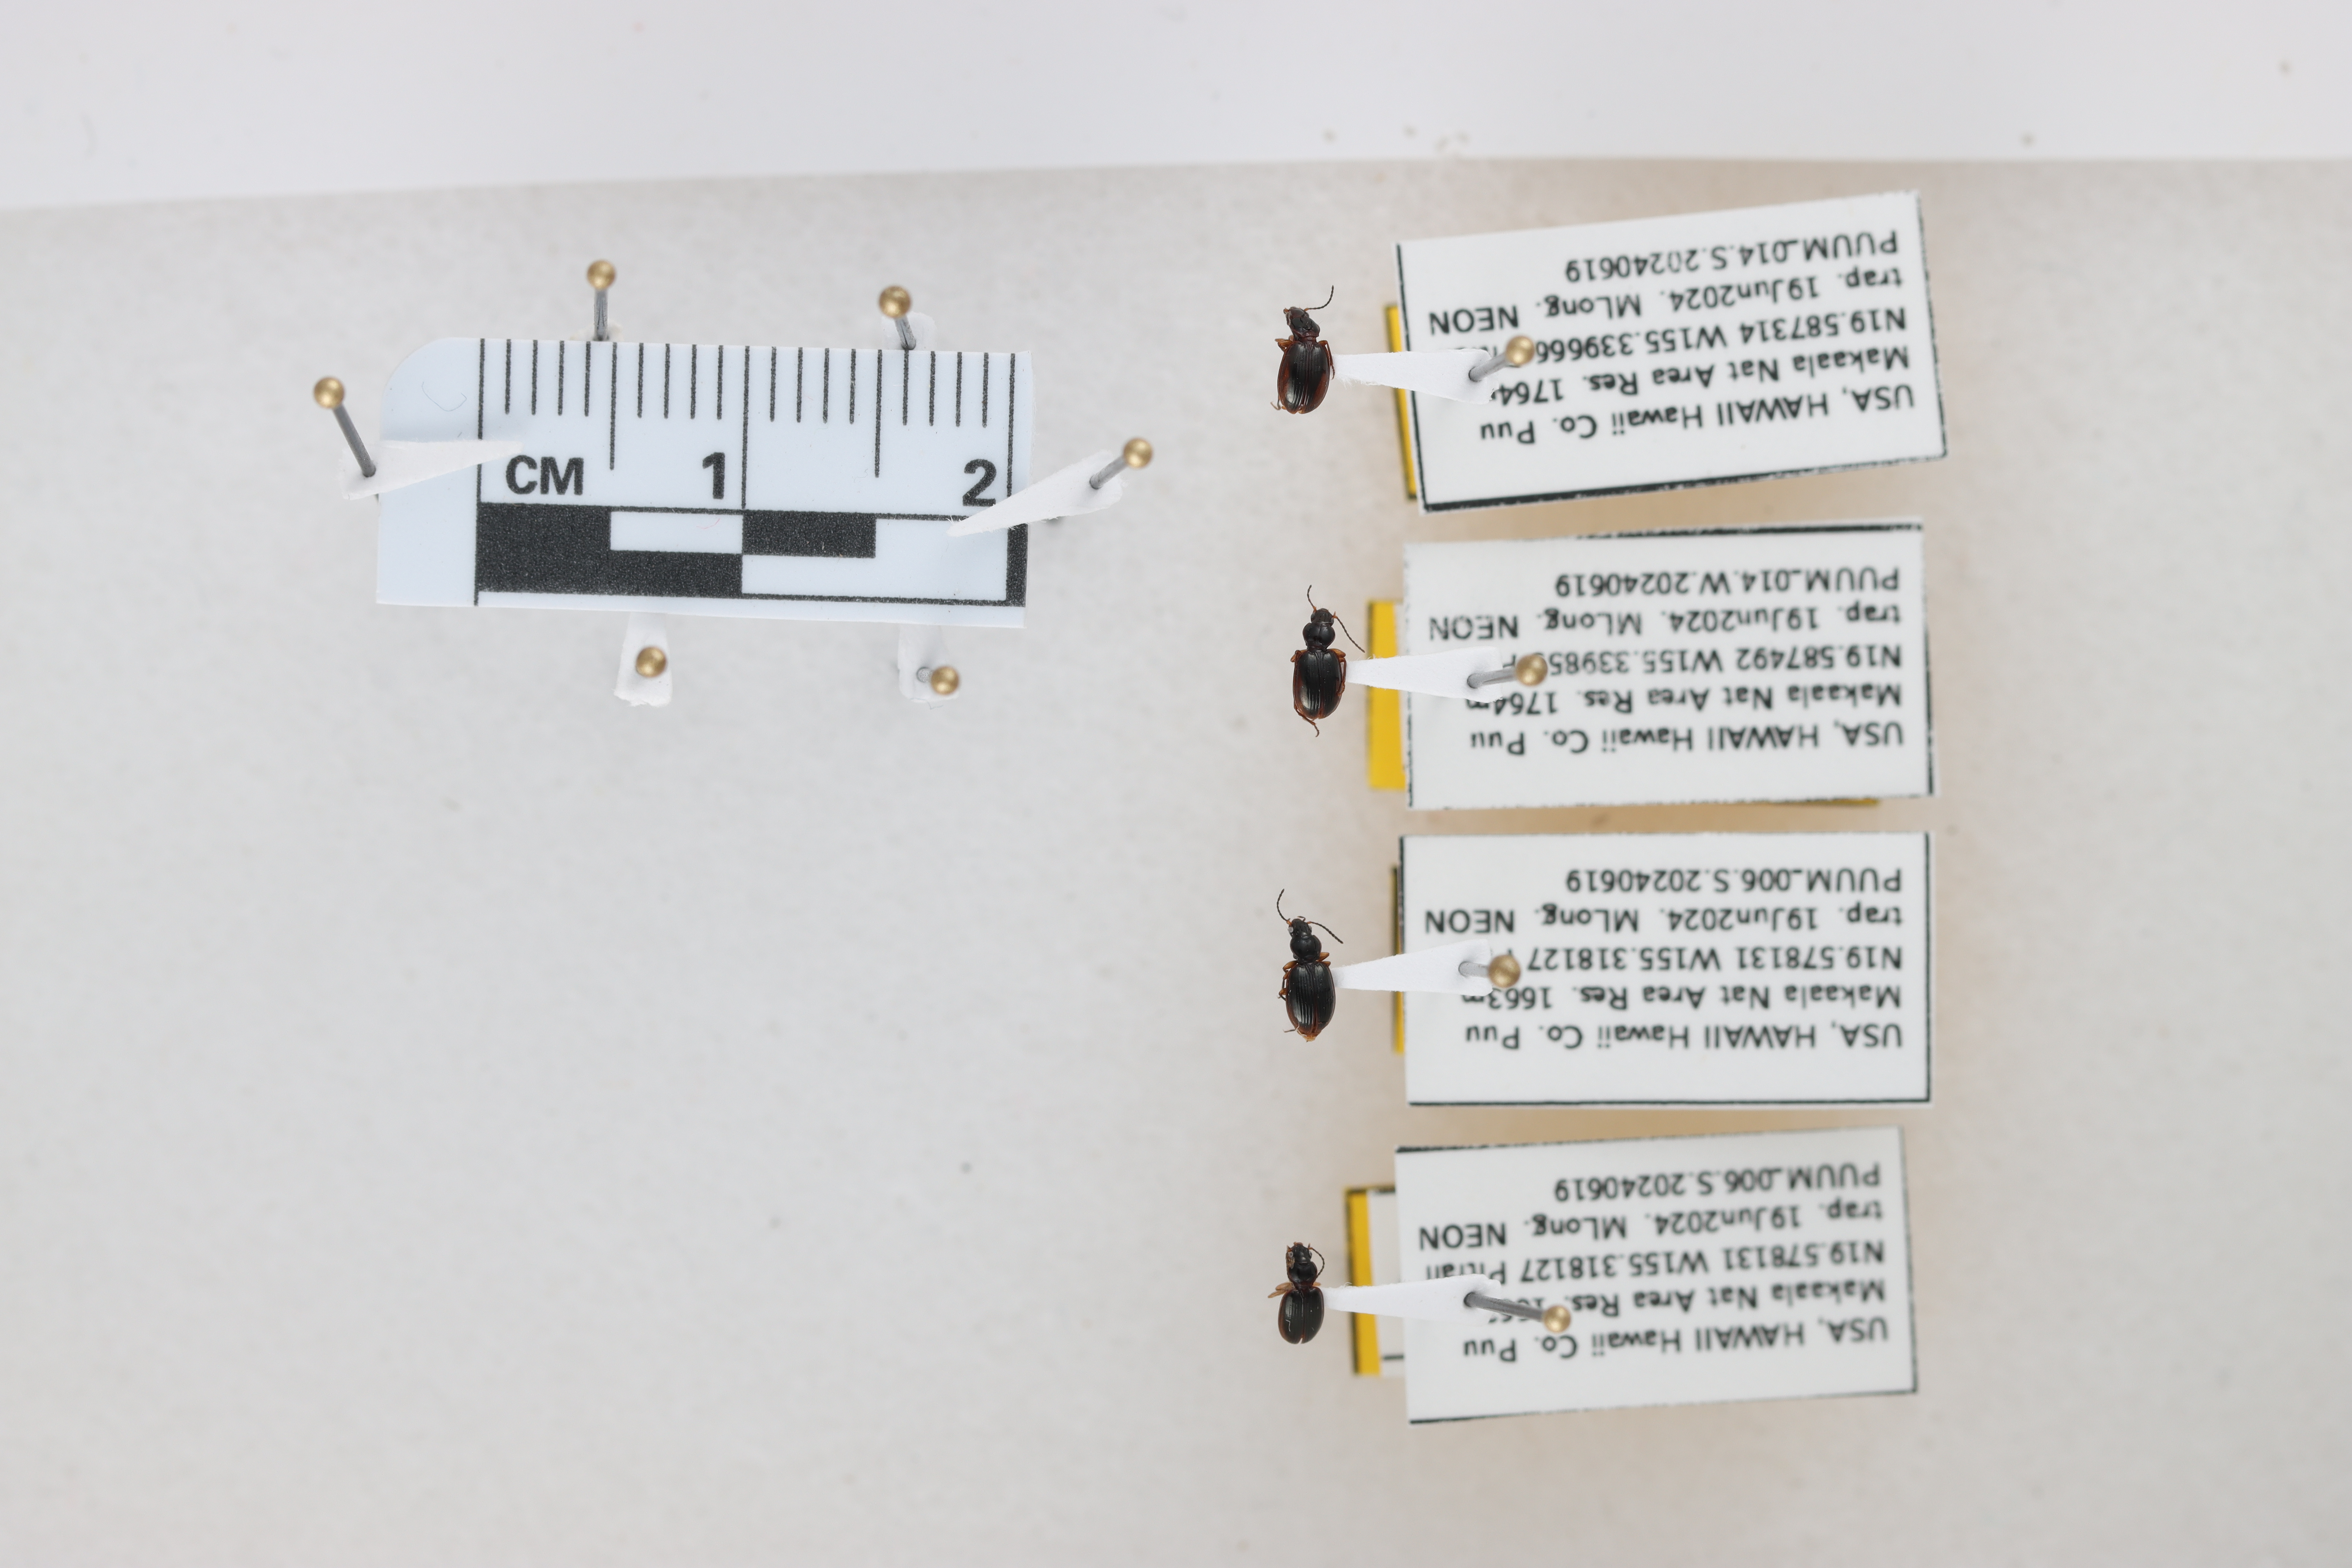
Beetle 1 — elytra length: 0.27 cm, elytra max width: 0.19 cm, basal pronotum width: 0.077 cm

Beetle 2 — elytra length: 0.25 cm, elytra max width: 0.184 cm, basal pronotum width: 0.082 cm

Beetle 3 — elytra length: 0.26 cm, elytra max width: 0.188 cm, basal pronotum width: 0.079 cm

Beetle 4 — elytra length: 0.213 cm, elytra max width: 0.171 cm, basal pronotum width: 0.072 cm